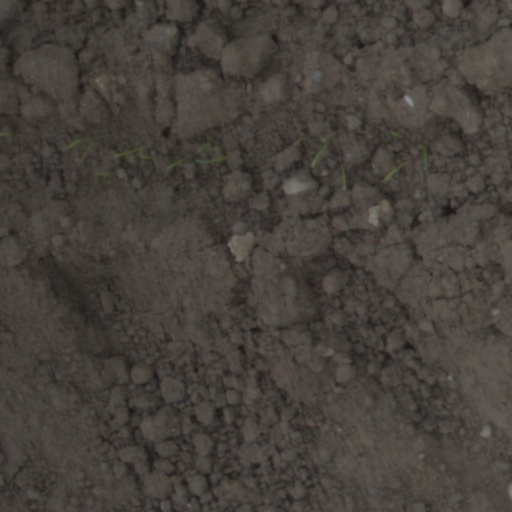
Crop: wheat